Sanssouci Picture Gallery

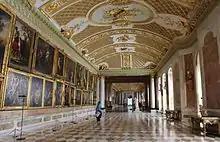
Interior of the Picture Gallery, looking east from the entrance

The gallery hall is magnificently designed with richly gilded ornaments on the slightly curved ceiling. The floor is laid out in matching colors with a rhombic pattern of white and yellow Italian marble. On the green walls, the framed paintings are laid out densely above and alongside each other in a Baroque style.